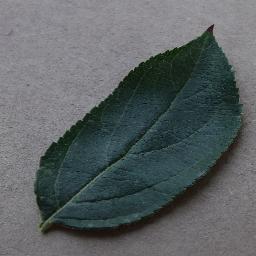
Label: Apple___healthy